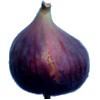
Label: Fig 1